Gorontalo

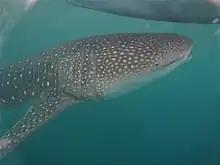
A whale shark in Botubarani

In the past this was a legacy of former Portuguese colonization. Fort Otanaha, used by the Gorontalo Kings as a place of protection and defense. The uniqueness of the visible fort is the material used to build a mixture of sand, plaster, and egg white forts. The view of Lake Limboto can be seen clearly from here, because it is located on a plateau. Precisely, in Dembe I, Kota Barat, about 8 km from downtown Gorontalo. There are two more forts located in the same area, namely Otahiya and Ulupahu Palace. Visitors must pass 345 steps to reach it.